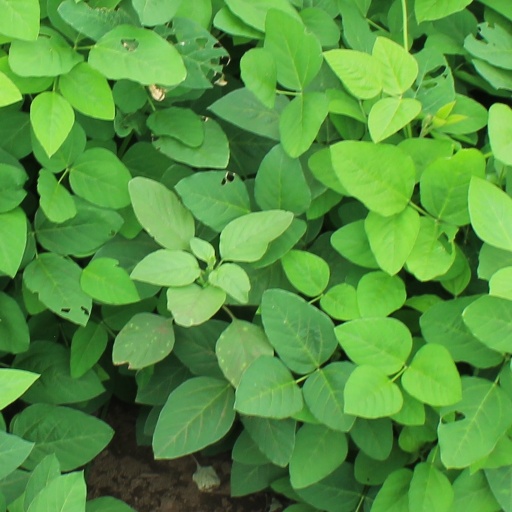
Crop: soybean